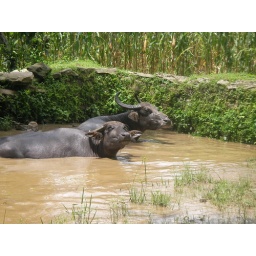
Two water buffalo having a good wallow, near the road to the World Peace Pagoda in Pokhara.